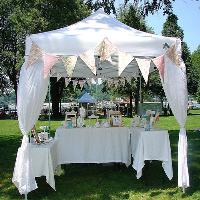
Weather: sun or clear